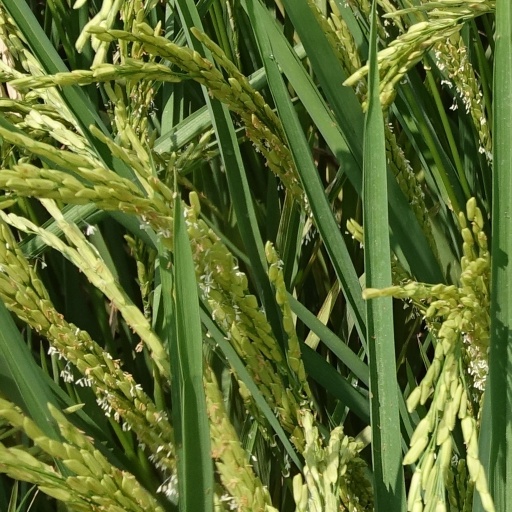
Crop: rice